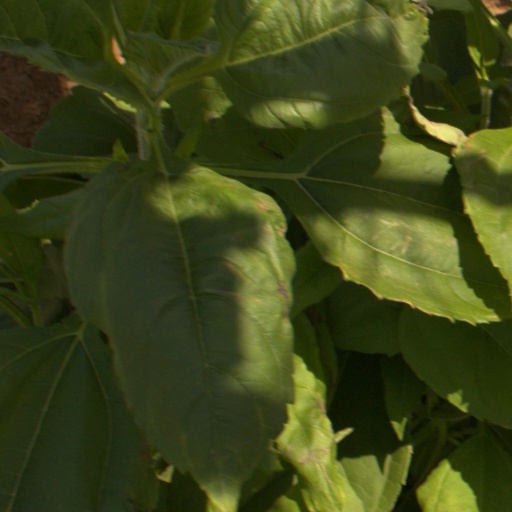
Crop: Jerusalem artichoke